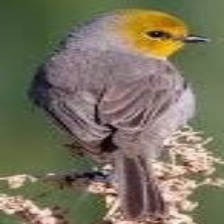
Species: VERDIN
Scientific name: AURIPARUS FLAVICEPS